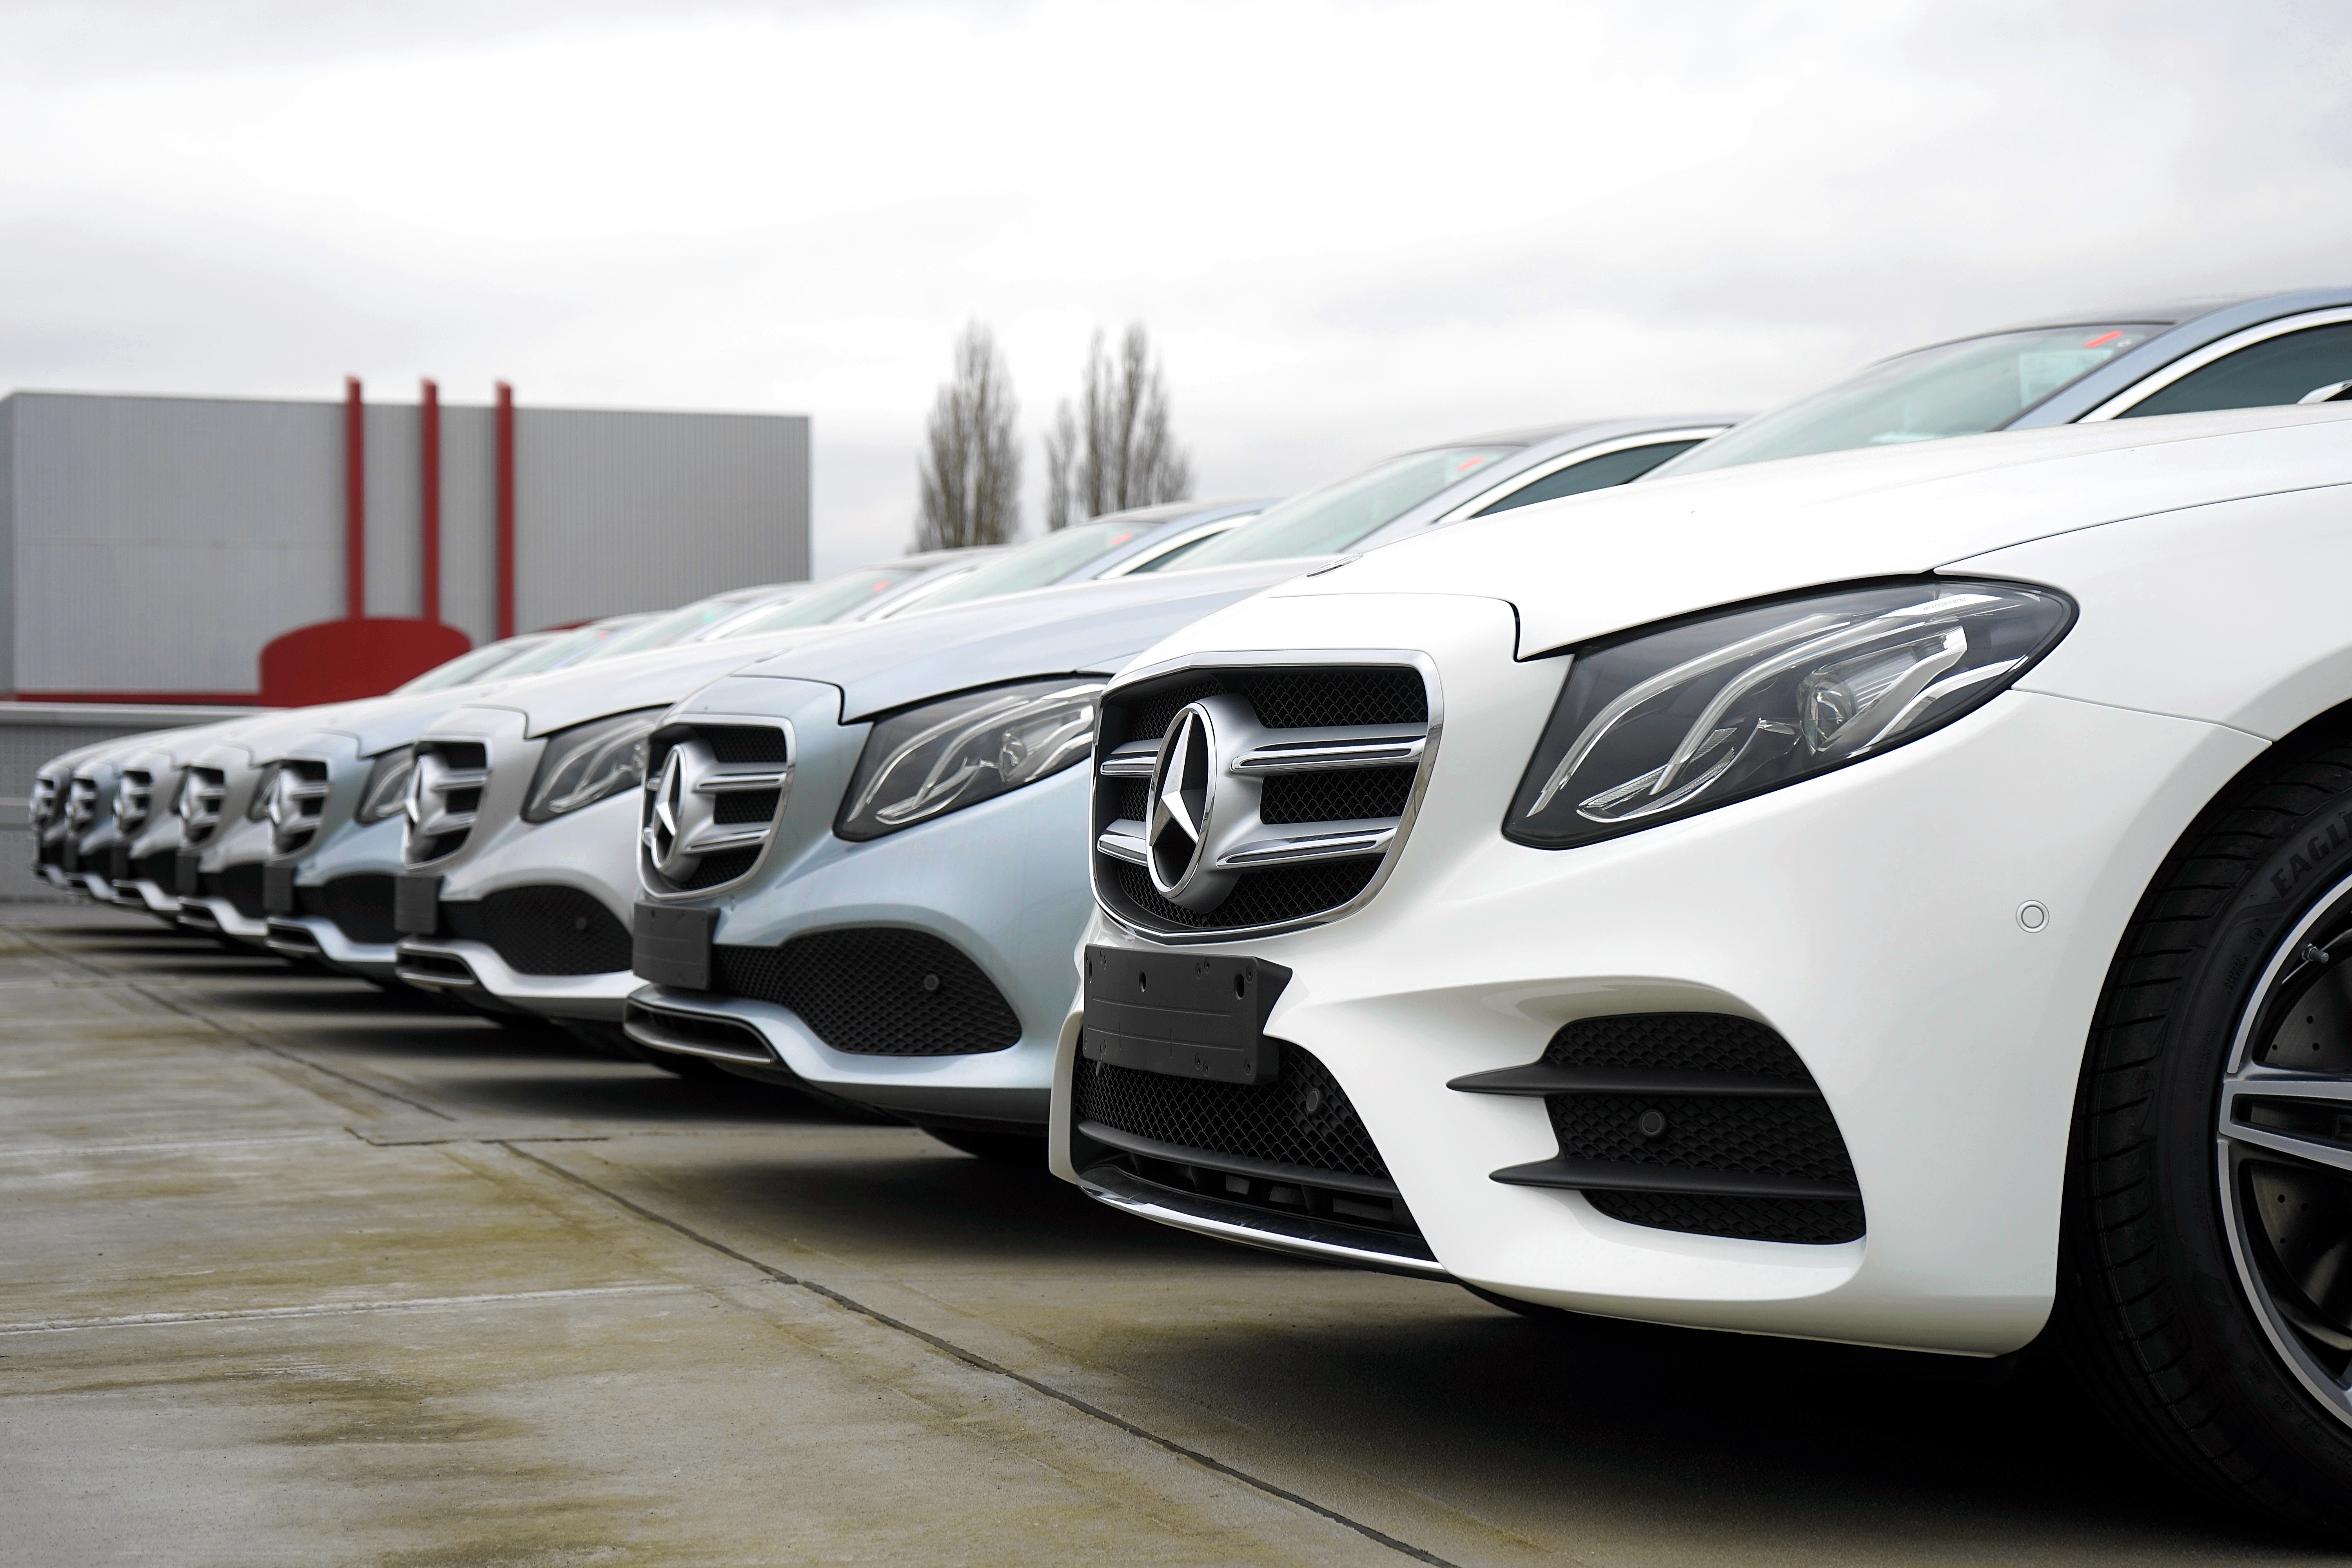
technology, car, wheel, automobile, transportation, transport, vehicle, metal, auto, headlight, modern, grille, automotive, sports car, bumper, luxury, design, cars, rim, motor, sedan, new, style, elegant, mercedes, shiny, mercedes benz, land vehicle, automobile make, automotive exterior, automotive design, luxury vehicle, executive car, mercedes benz e class